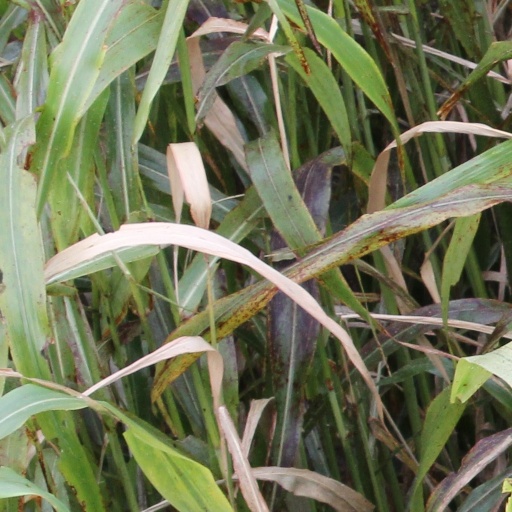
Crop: sorghum